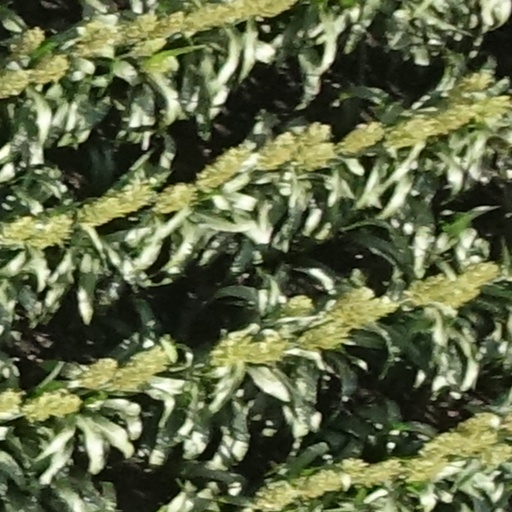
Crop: sorghum